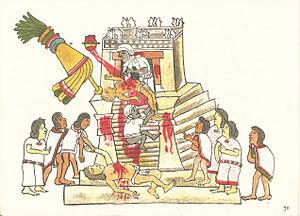
Georges Albert Maurice Victor Bataille, né le 10 septembre 1897 à Billom, mort le 9 juillet 1962 à Paris, est un bibliothécaire et écrivain français.
Le sacrifice humain était, dans la civilisation aztèque, comme dans la plupart des civilisations précolombiennes de Mésoamérique, un rite extrêmement courant et essentiel comme l'attestent plusieurs documents indigènes et espagnols ainsi que de nombreuses découvertes archéologiques. Les méthodes de sacrifice et les types de victimes sacrifiées étaient très variés. Les plus documentés sont l'autosacrifice par extraction de sang et le sacrifice par cardiectomie d'esclaves et des prisonniers de guerre, dans un lieu sacré qui était le plus souvent un temple au sommet d'une pyramide.